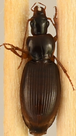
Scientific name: Synuchus impunctatus
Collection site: Bartlett Experimental Forest NEON (BART), plot BART_066